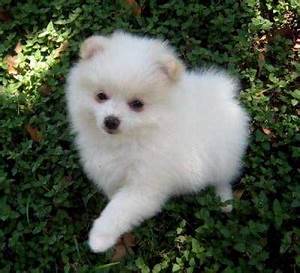
Label: cane